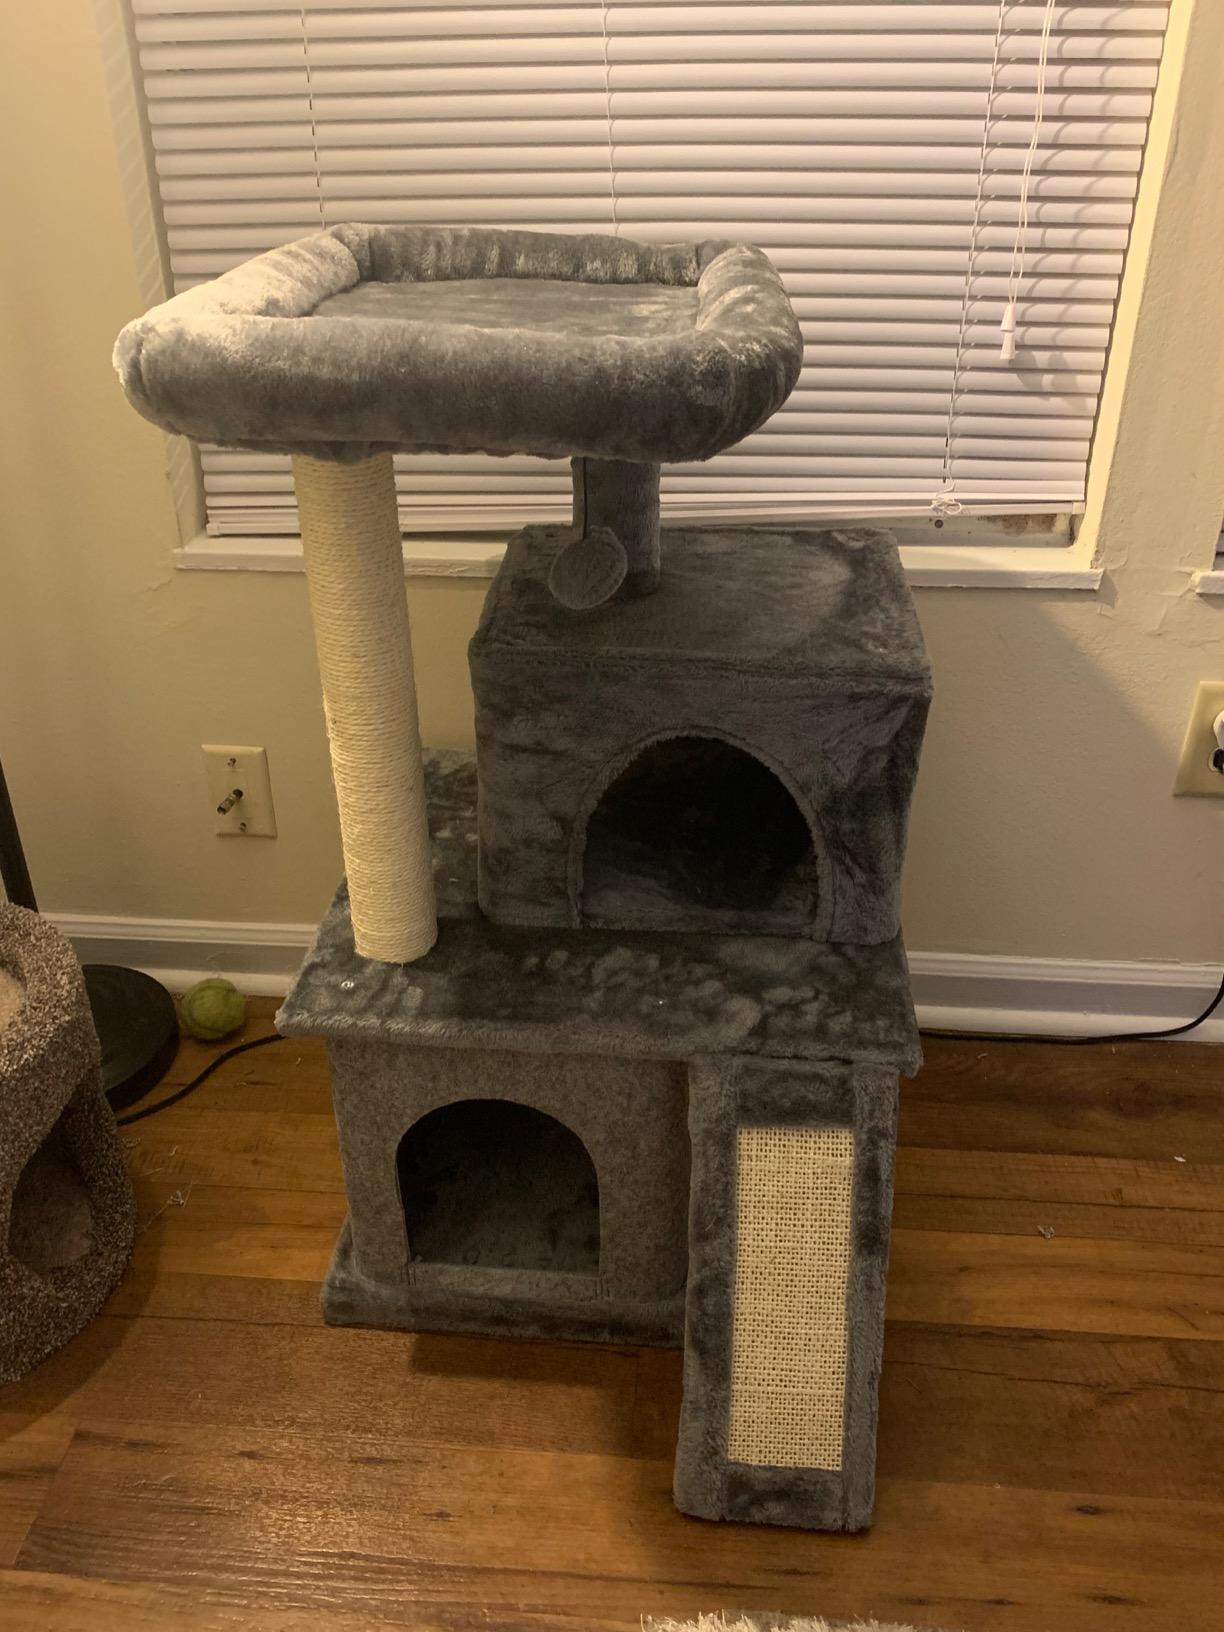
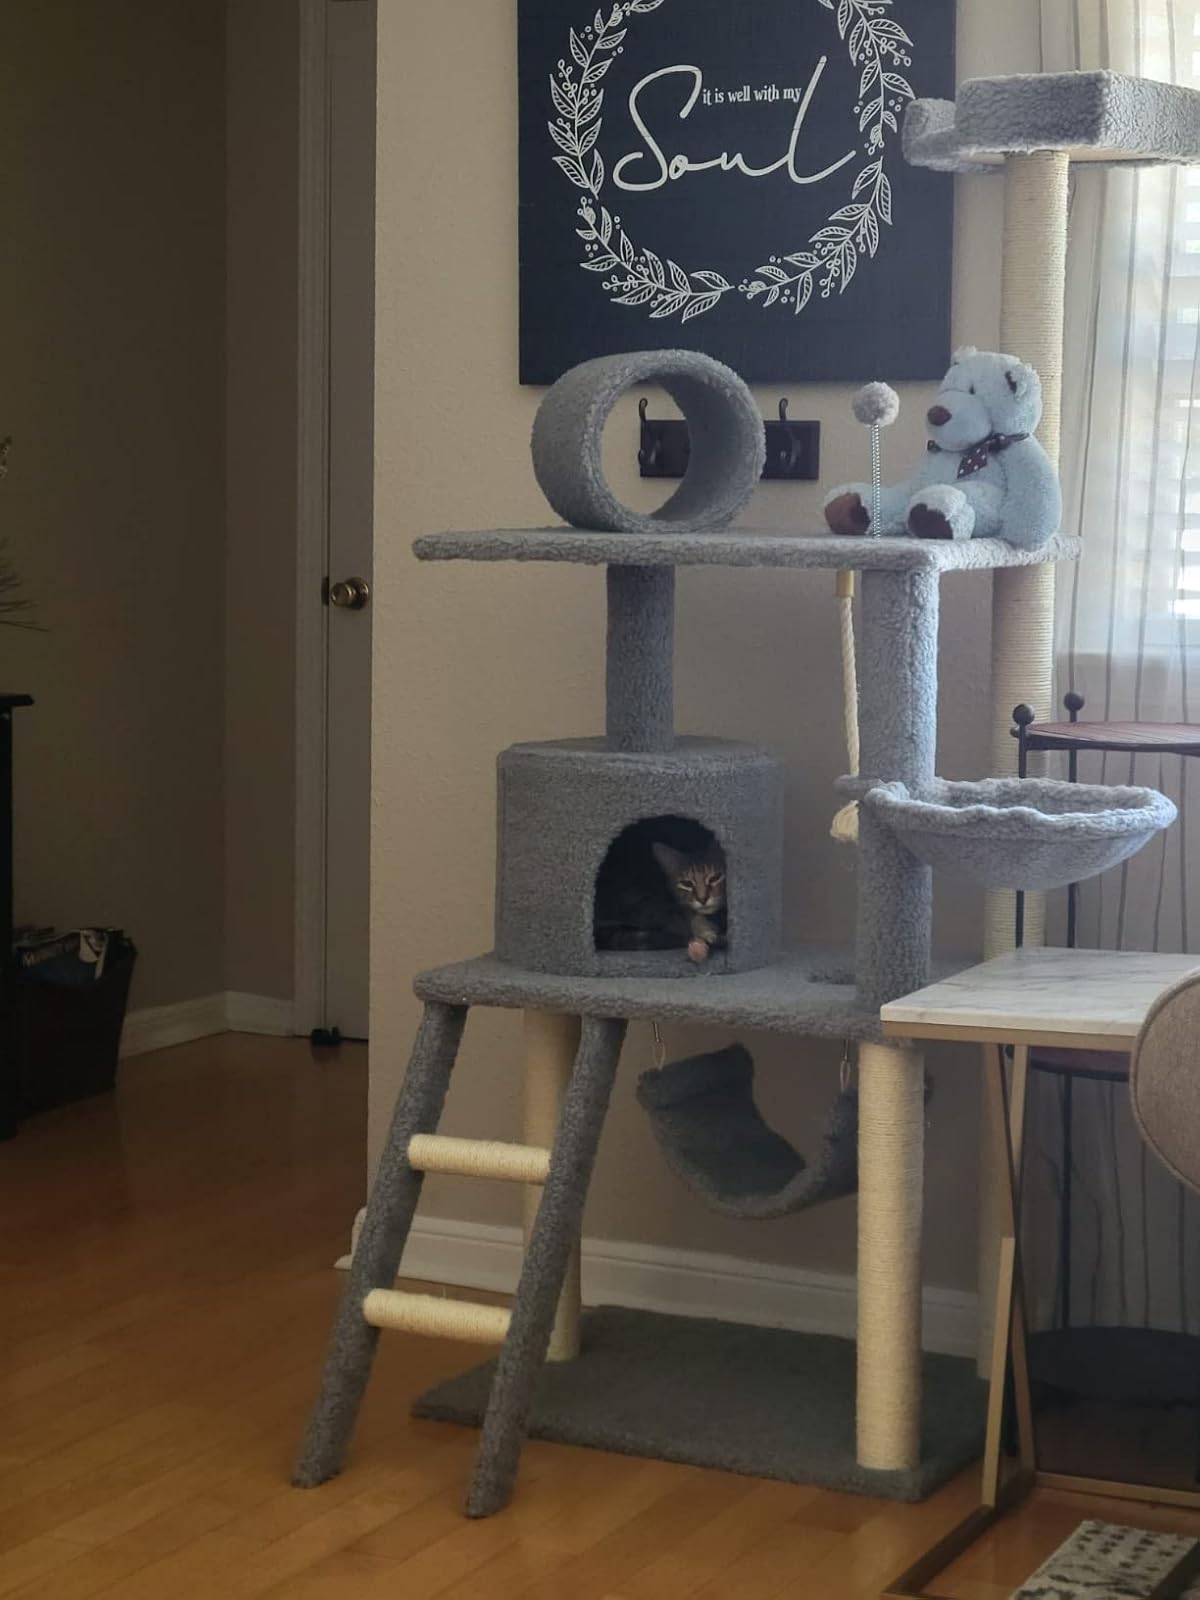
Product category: items_cat tree
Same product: no